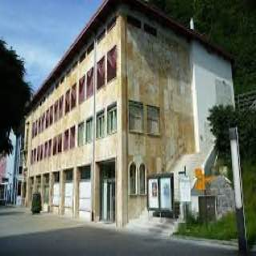
Liechtenstein PostalMuseum